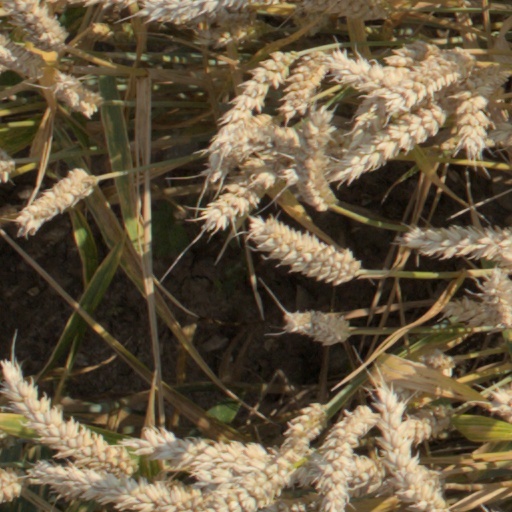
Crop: wheat